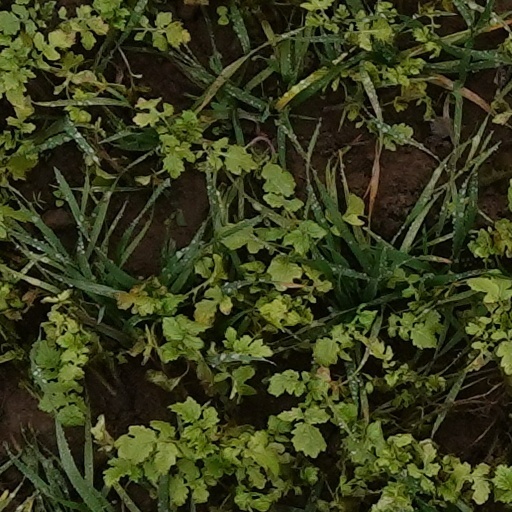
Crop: wheat